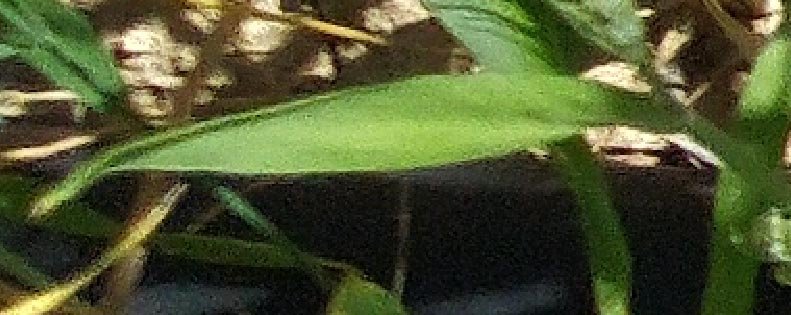
Label: Wheat___Healthy